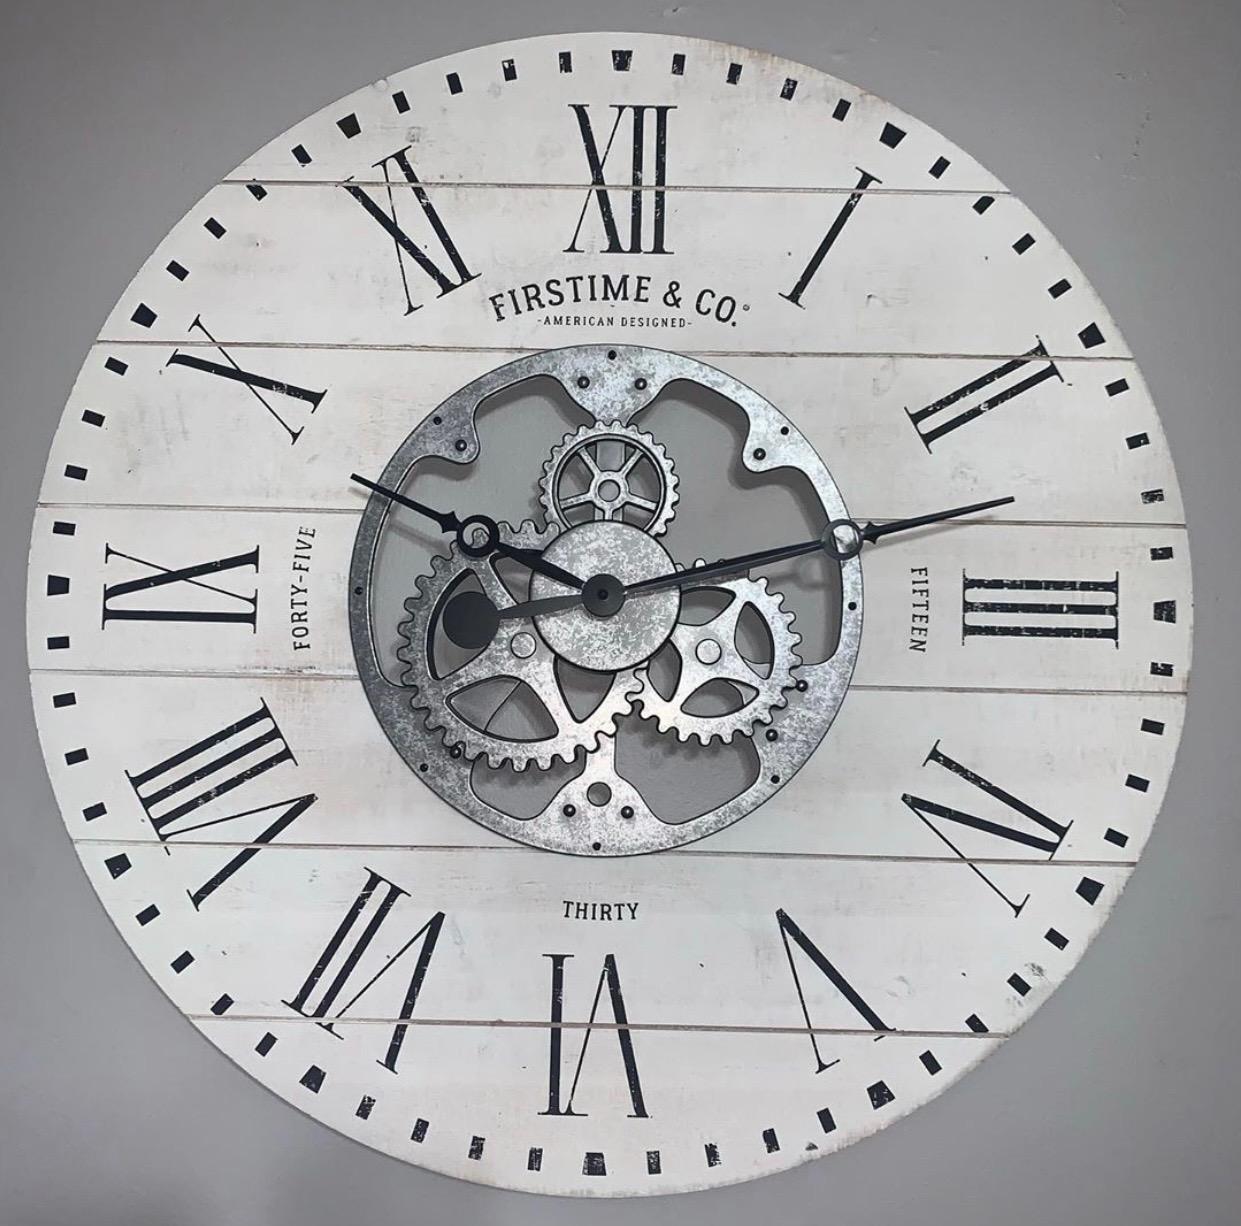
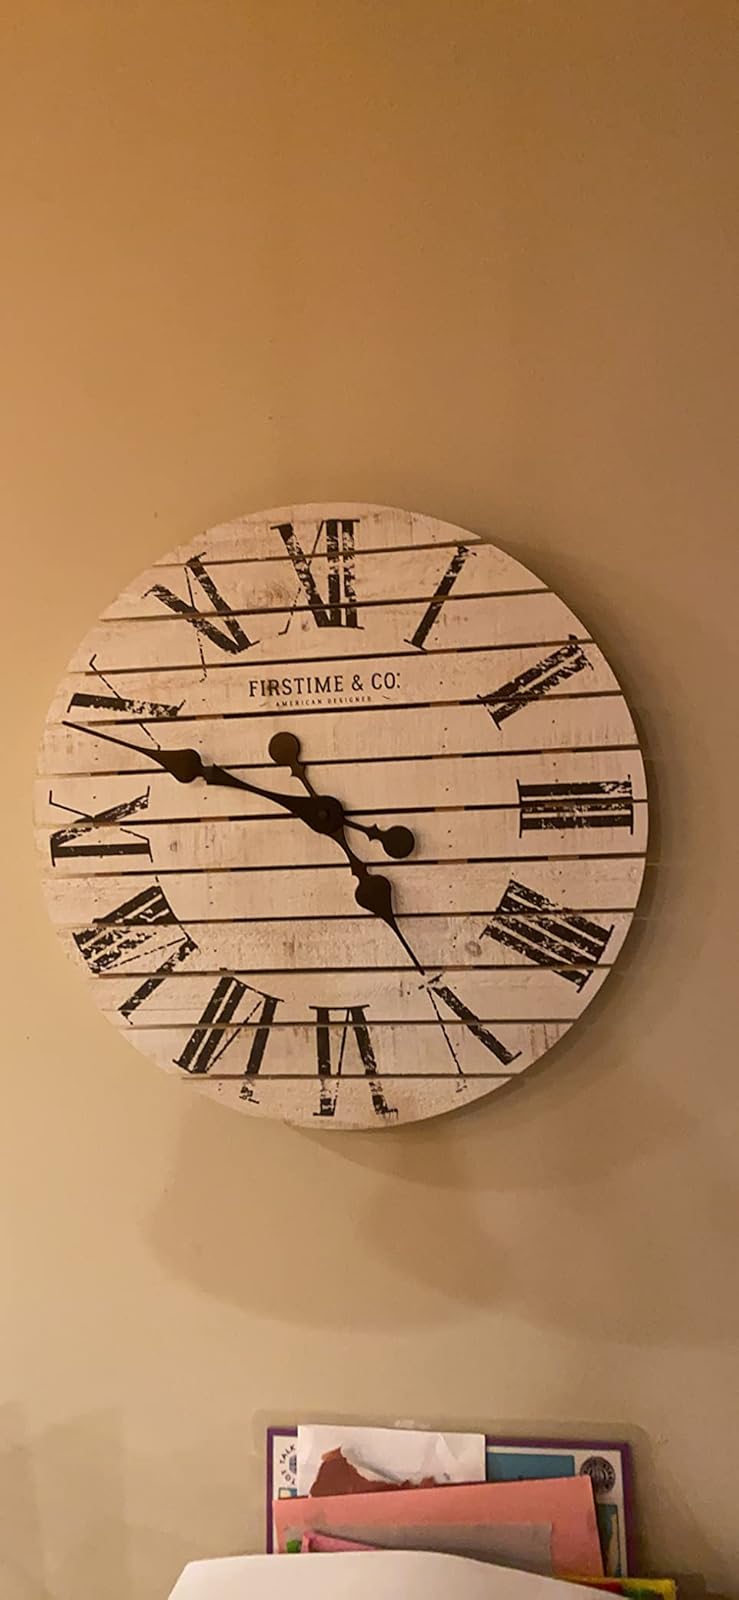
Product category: clock
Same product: no